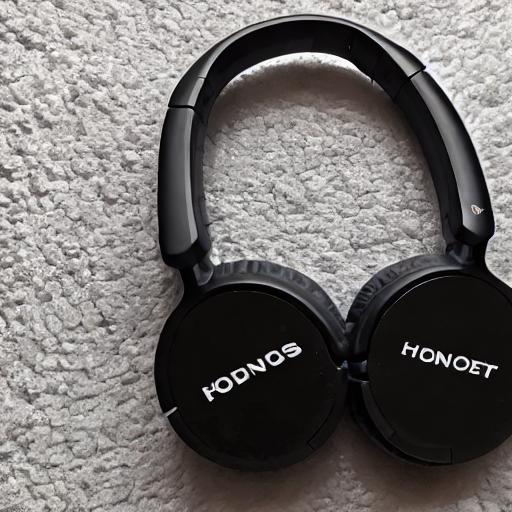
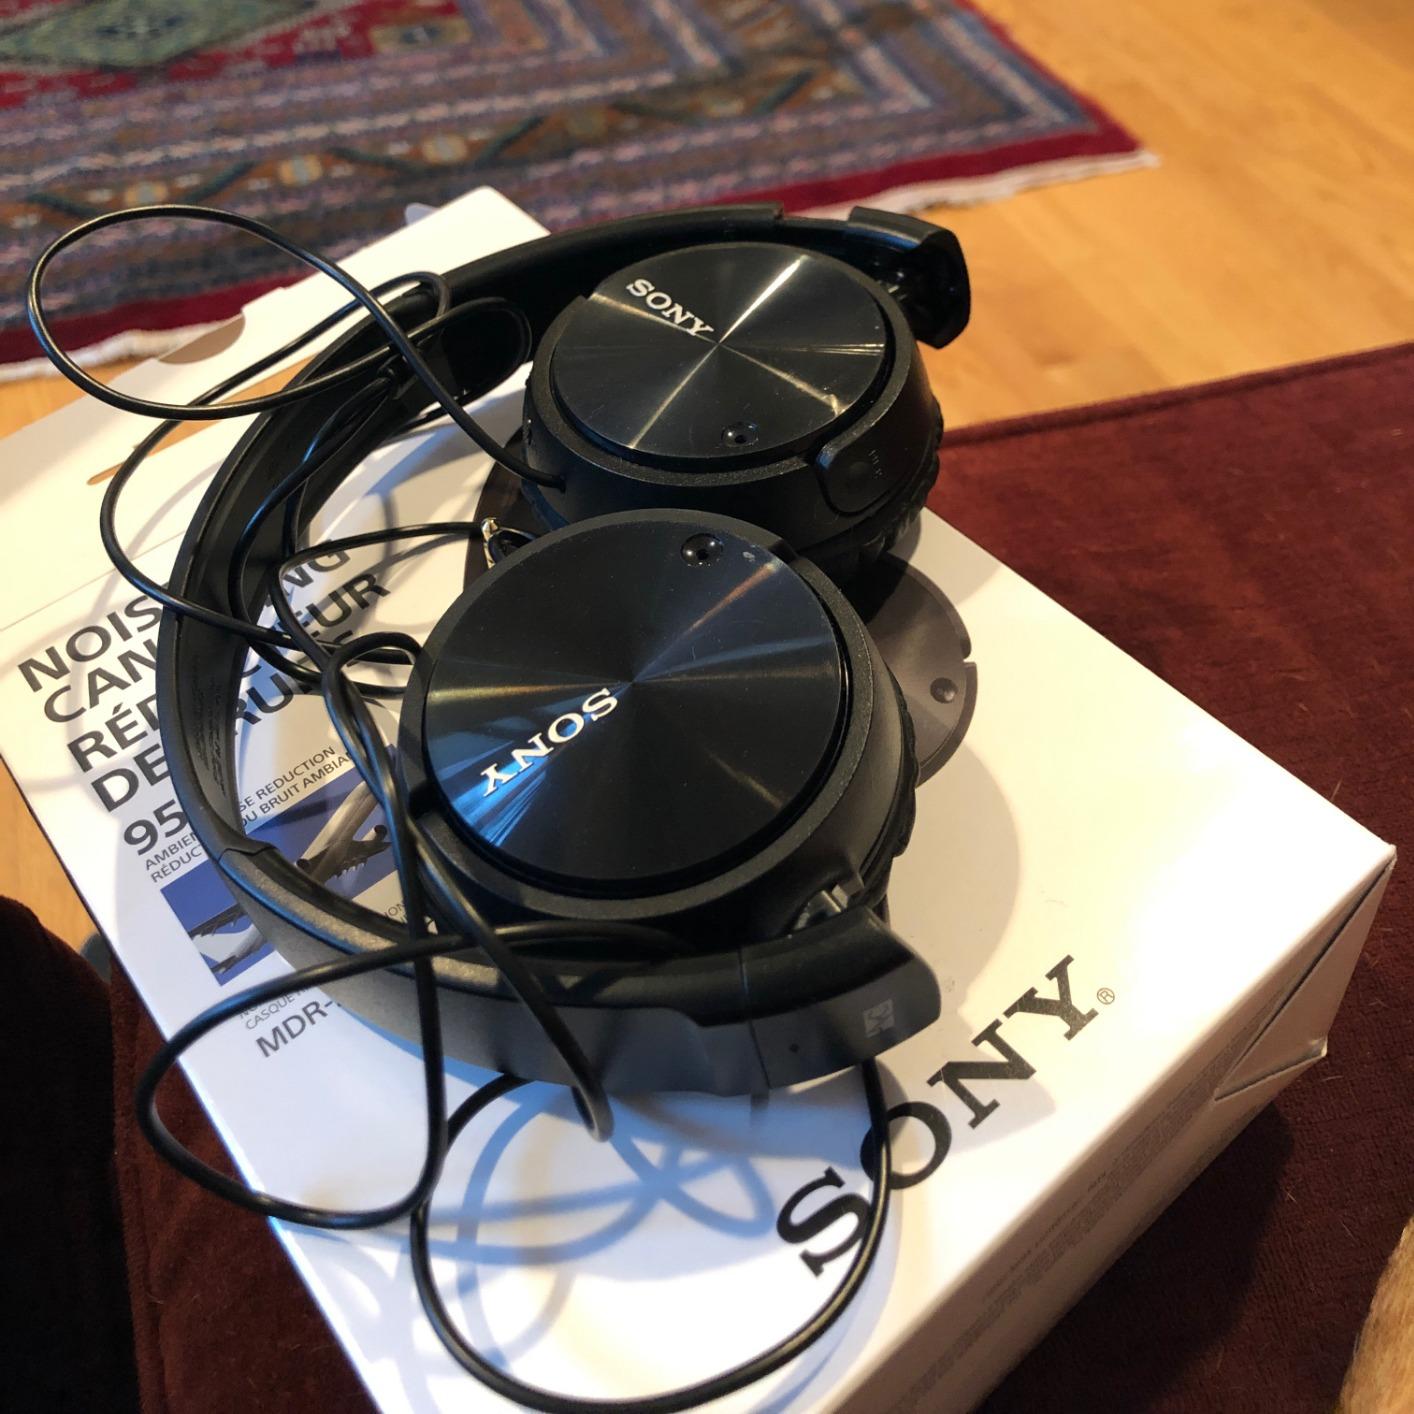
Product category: headphones
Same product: no